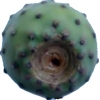
Label: cactus_fruit_green